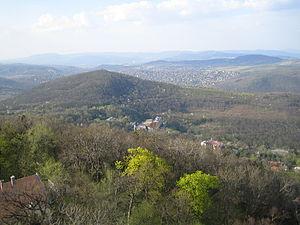
La zone de protection paysagère de Buda est une aire protégée située à Budapest et dont le périmètre est géré par le parc national Duna-Ipoly. Celui-ci comprend les grottes de dolomite de Buda et les zones boisées des collines de Buda. La zone naturelle protégée permet ainsi de conserver le patrimoine floristique et faunistique de la capitale. Parmi les espèces endémiques, le gurgolya hongrois, le Sesleria sadleriana et le dompte-venin hongrois sont particulièrement protégés. Le lin du Pilis dispose d'une aire taxonomique réduite aux collines du Szénás.